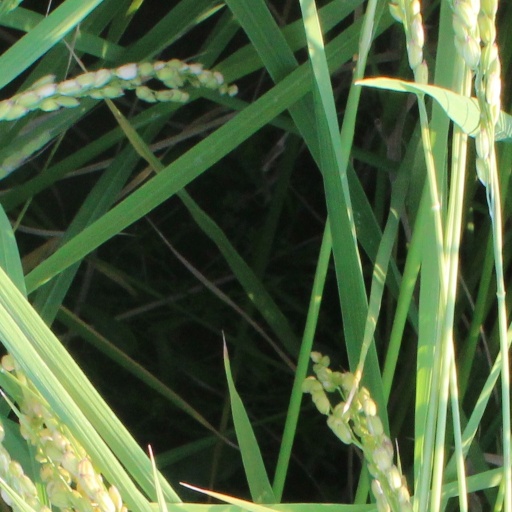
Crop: rice